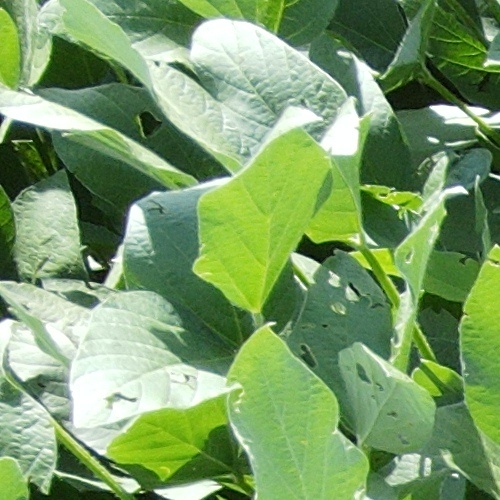
Label: Caterpillar